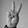
ASL letter: V